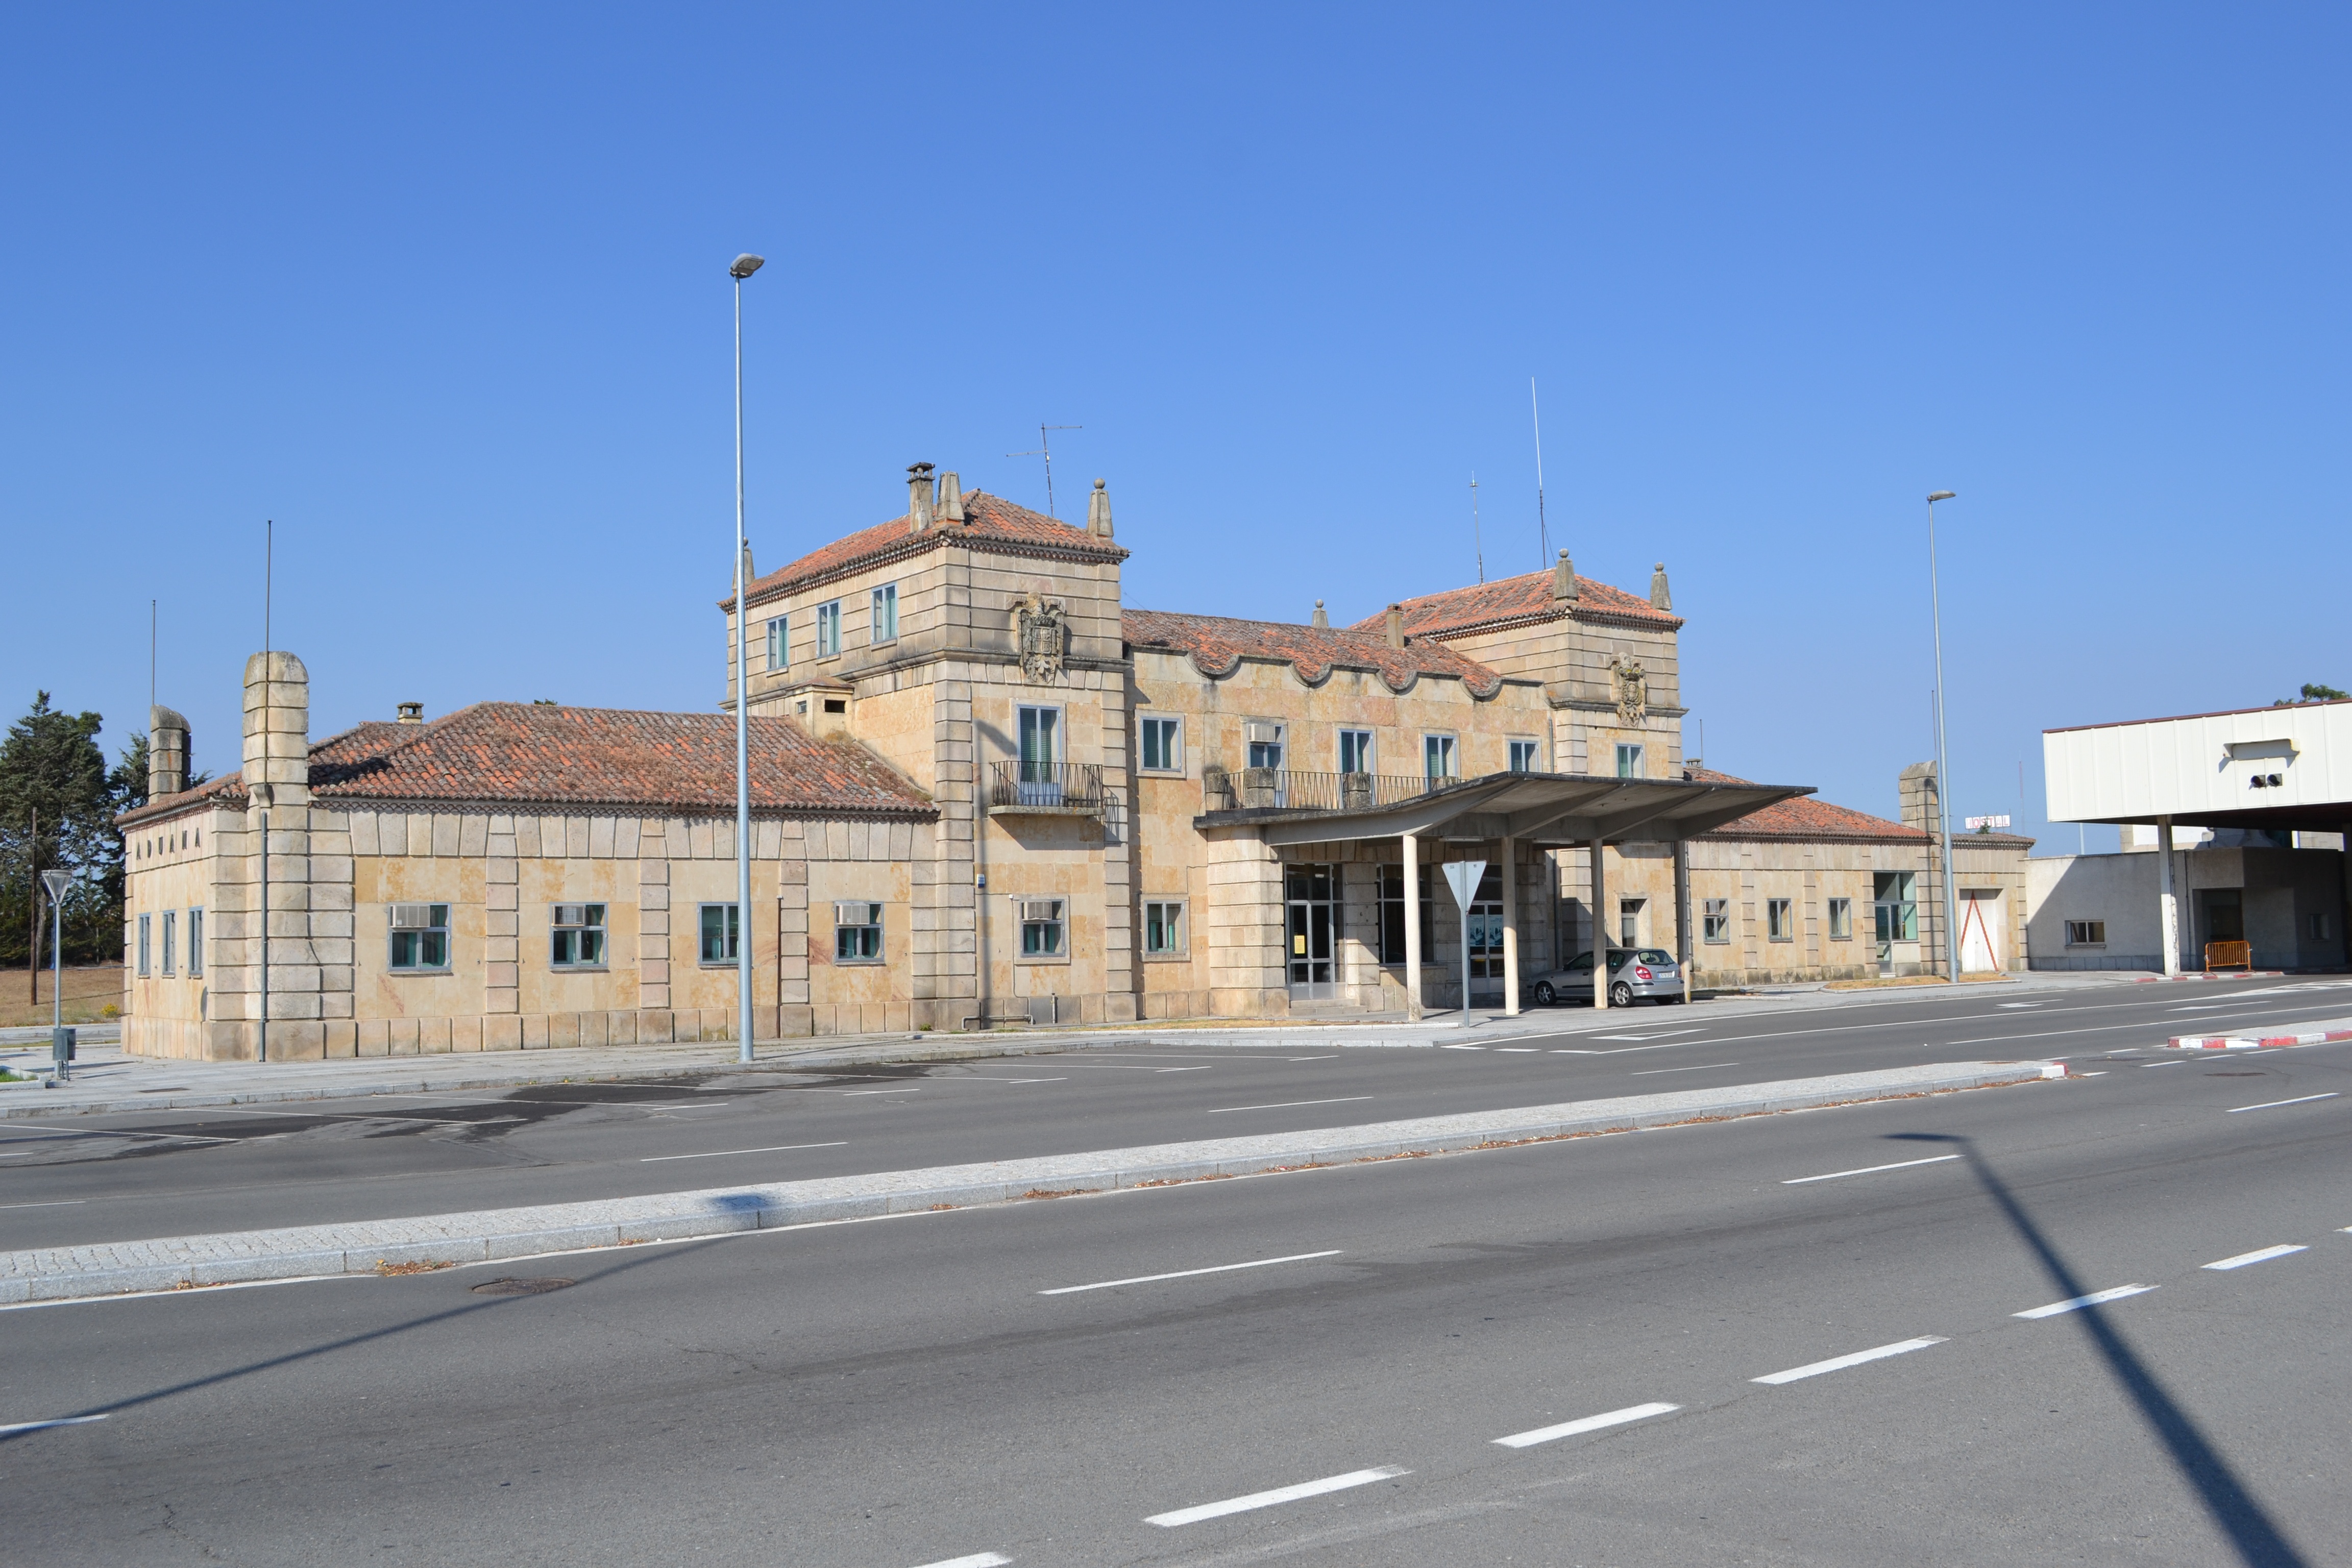
town, city, downtown, plaza, spain, town square, neighbourhood, customs, residential area, human settlement, fuentes de o oro